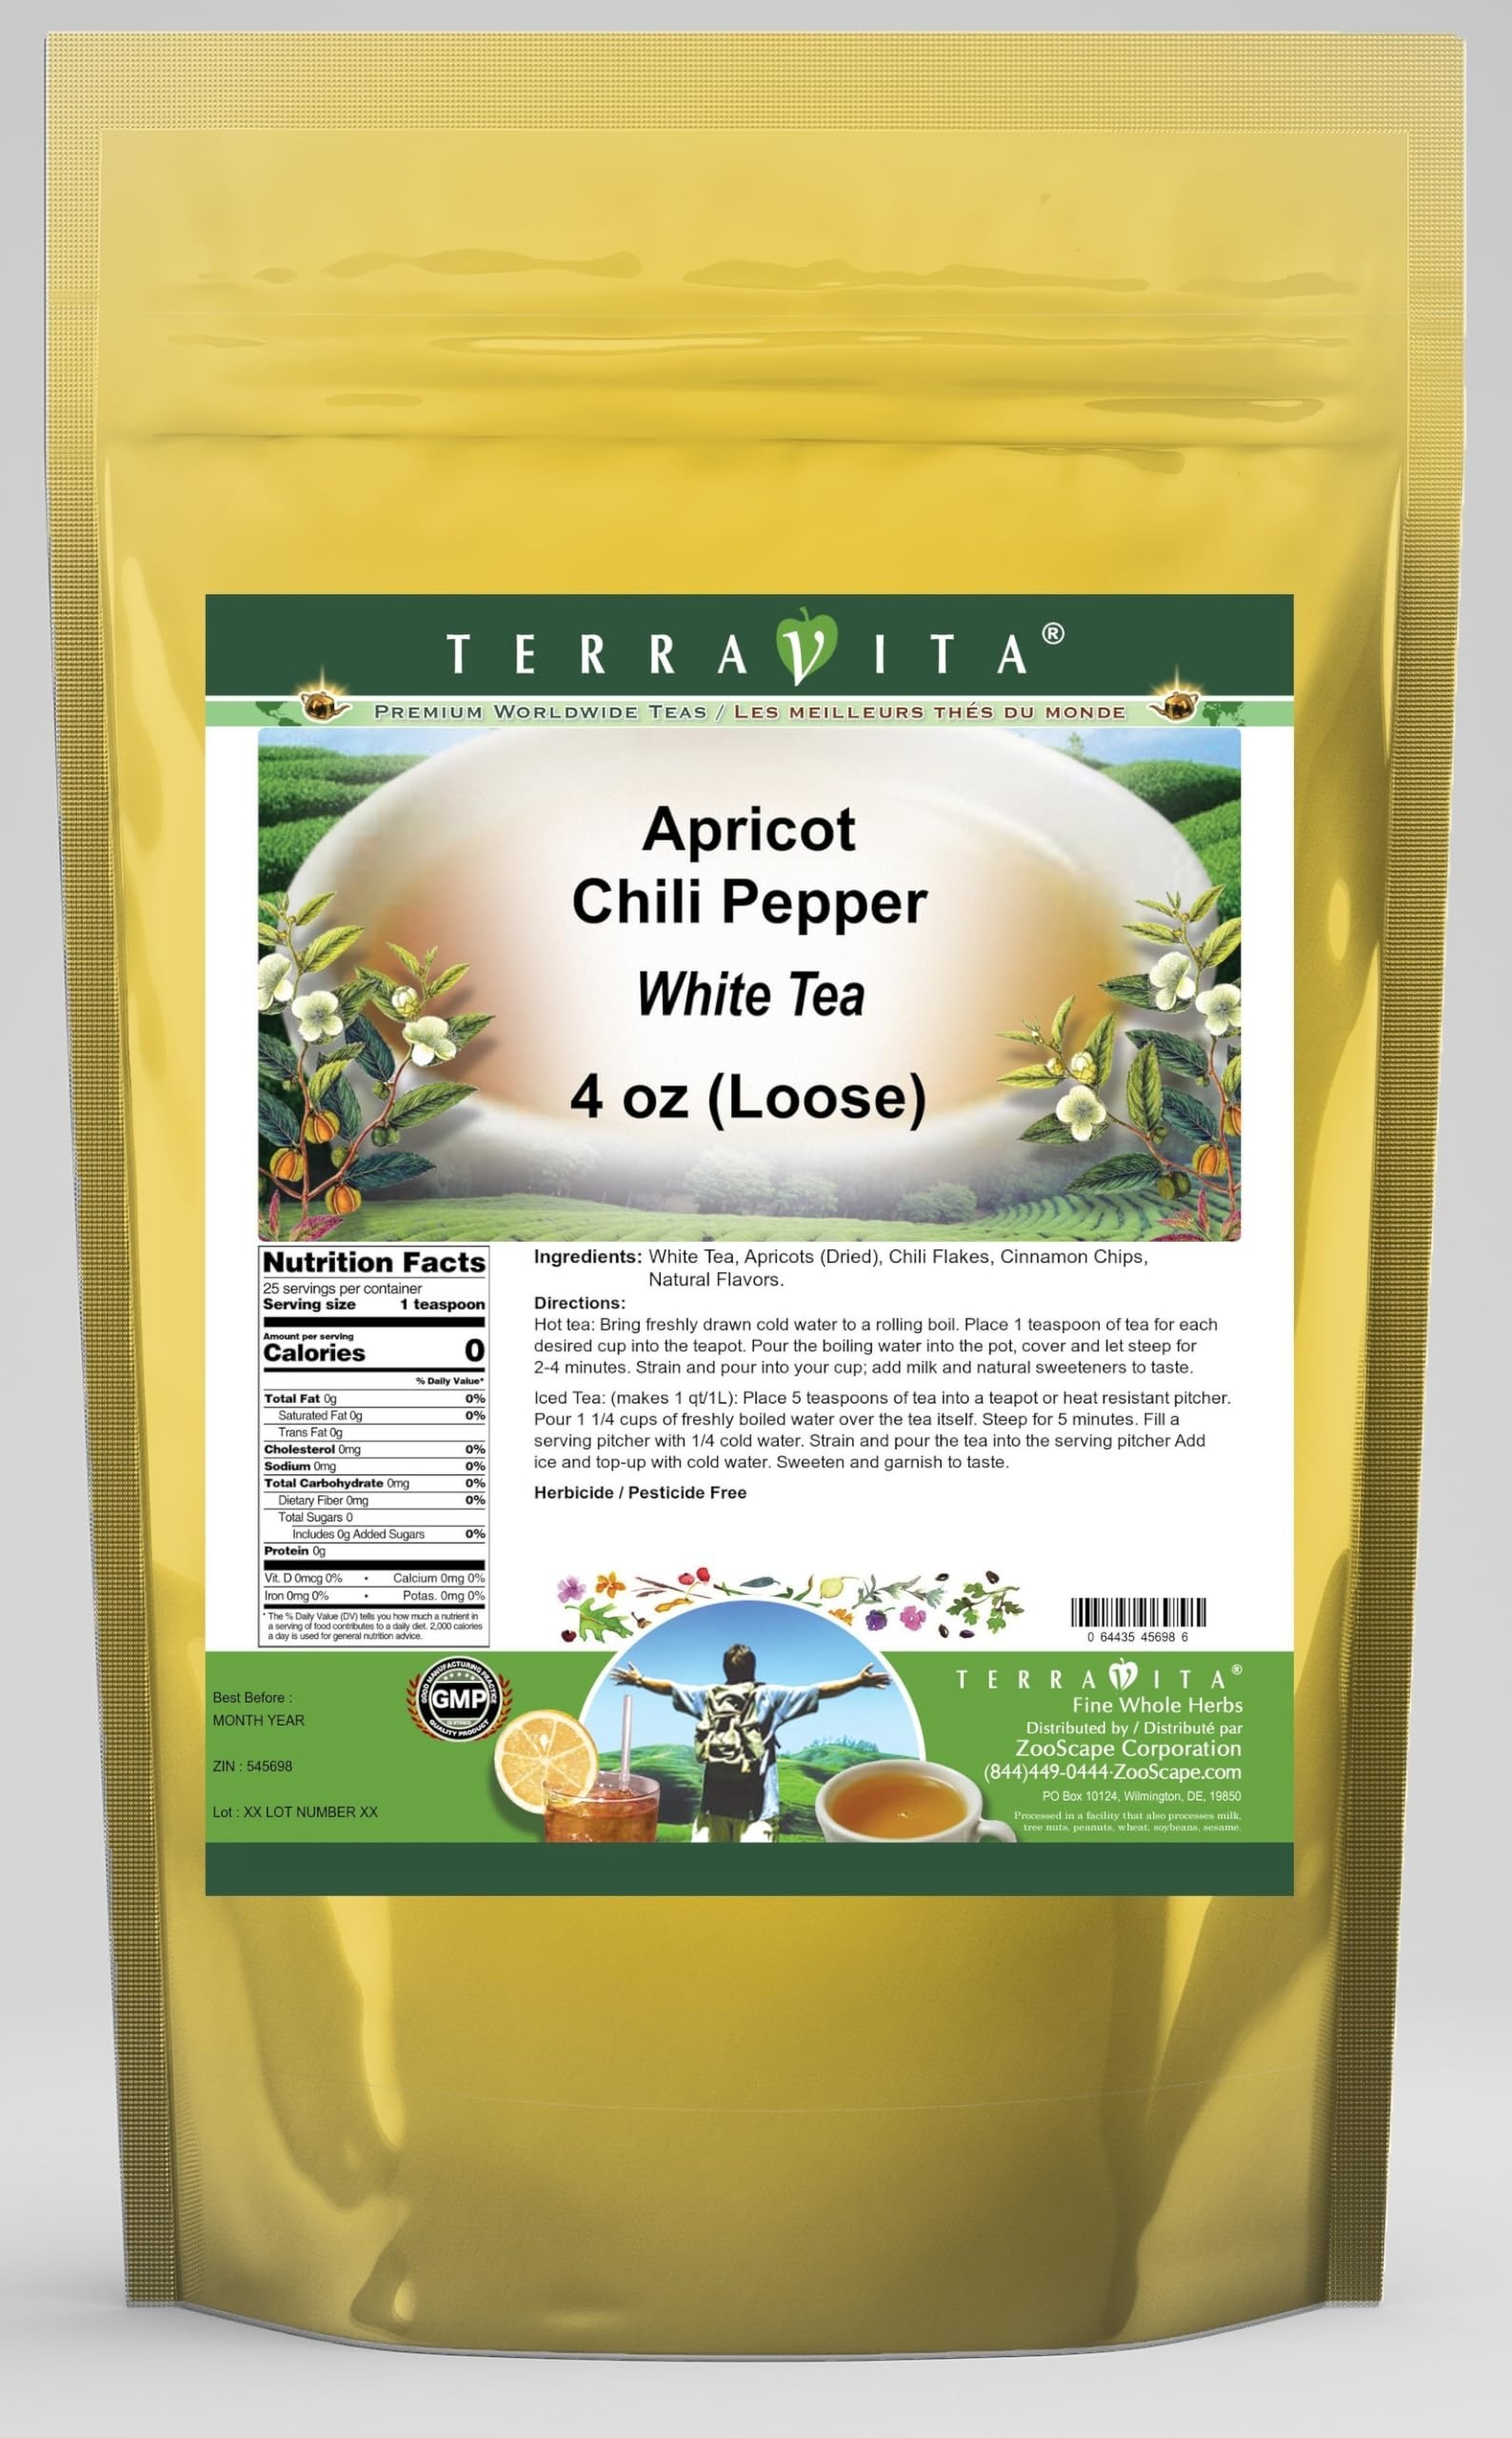
Item Name: Apricot Chili Pepper White Tea (Loose) (4 oz, ZIN: 545698) - 3 Pack
Bullet Point 1: Our Apricot Chili Pepper White Tea is a mouth-watering flavored White tea with Apricots, Chili Flakes and Cinnamon Chips that you can enjoy all year round! The aroma and Apricot Chili Pepper flavor is a delight! - Ingredients: White tea, Apricots, Chili Flakes, Cinnamon Chips and Natural Apricot Chili Pepper Flavor.
Bullet Point 2: No fillers.
Bullet Point 3: Manufacturer: TerraVita
Bullet Point 4: Size: 4 oz
Bullet Point 5: Loose Leaf White Tea - Packed in a convenient upright pouch!
Product Description: Our Apricot Chili Pepper White Tea is a mouth-watering flavored White tea with Apricots, Chili Flakes and Cinnamon Chips that you can enjoy all year round! The aroma and Apricot Chili Pepper flavor is a delight! - Ingredients: White tea, Apricots, Chili Flakes, Cinnamon Chips and Natural Apricot Chili Pepper Flavor. - Hot tea brewing method: Bring freshly drawn cold water to a rolling boil. Place 1 teaspoon of tea for each desired cup into the teapot. Pour the boiling water into the pot, cover and let steep for 2-4 minutes. Strain and pour into your cup; add milk and natural sweeteners to taste. - Iced tea brewing method: (to make 1 liter/quart): Place 5 teaspoons of tea into a teapot or heat resistant pitcher. Pour 1 1/4 cups of freshly boiled water over the tea itself. Steep for 5 minutes. Fill a serving pitcher with 1/4 cold water. Strain and pour the tea into the serving pitcher Add ice and top-up with cold water. Sweeten and garnish to taste. - TerraVita is an exclusive line of premium-quality, natural source products that use only the finest, purest and most potent ingredients found around the world. TerraVita is hallmarked by the highest possible standards of purity, potency, stability and freshness. All of our products are prepared with the highest elements of quality control, from raw materials through the entire manufacturing process, up to and including the moment that the bottles or bags are sealed for freshness and shipped out to you. Our highest possible standards are certified by independent laboratories and backed by our personal guarantee. - TerraVita exists to meet and ensure your family's health and wellness without the harmful effects of chemicals and health products. We strive to make all of our products affordable and reliable and are constantly se
Value: 12.0
Unit: Ounce

Price: 83.74